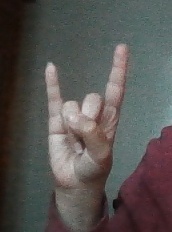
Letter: la